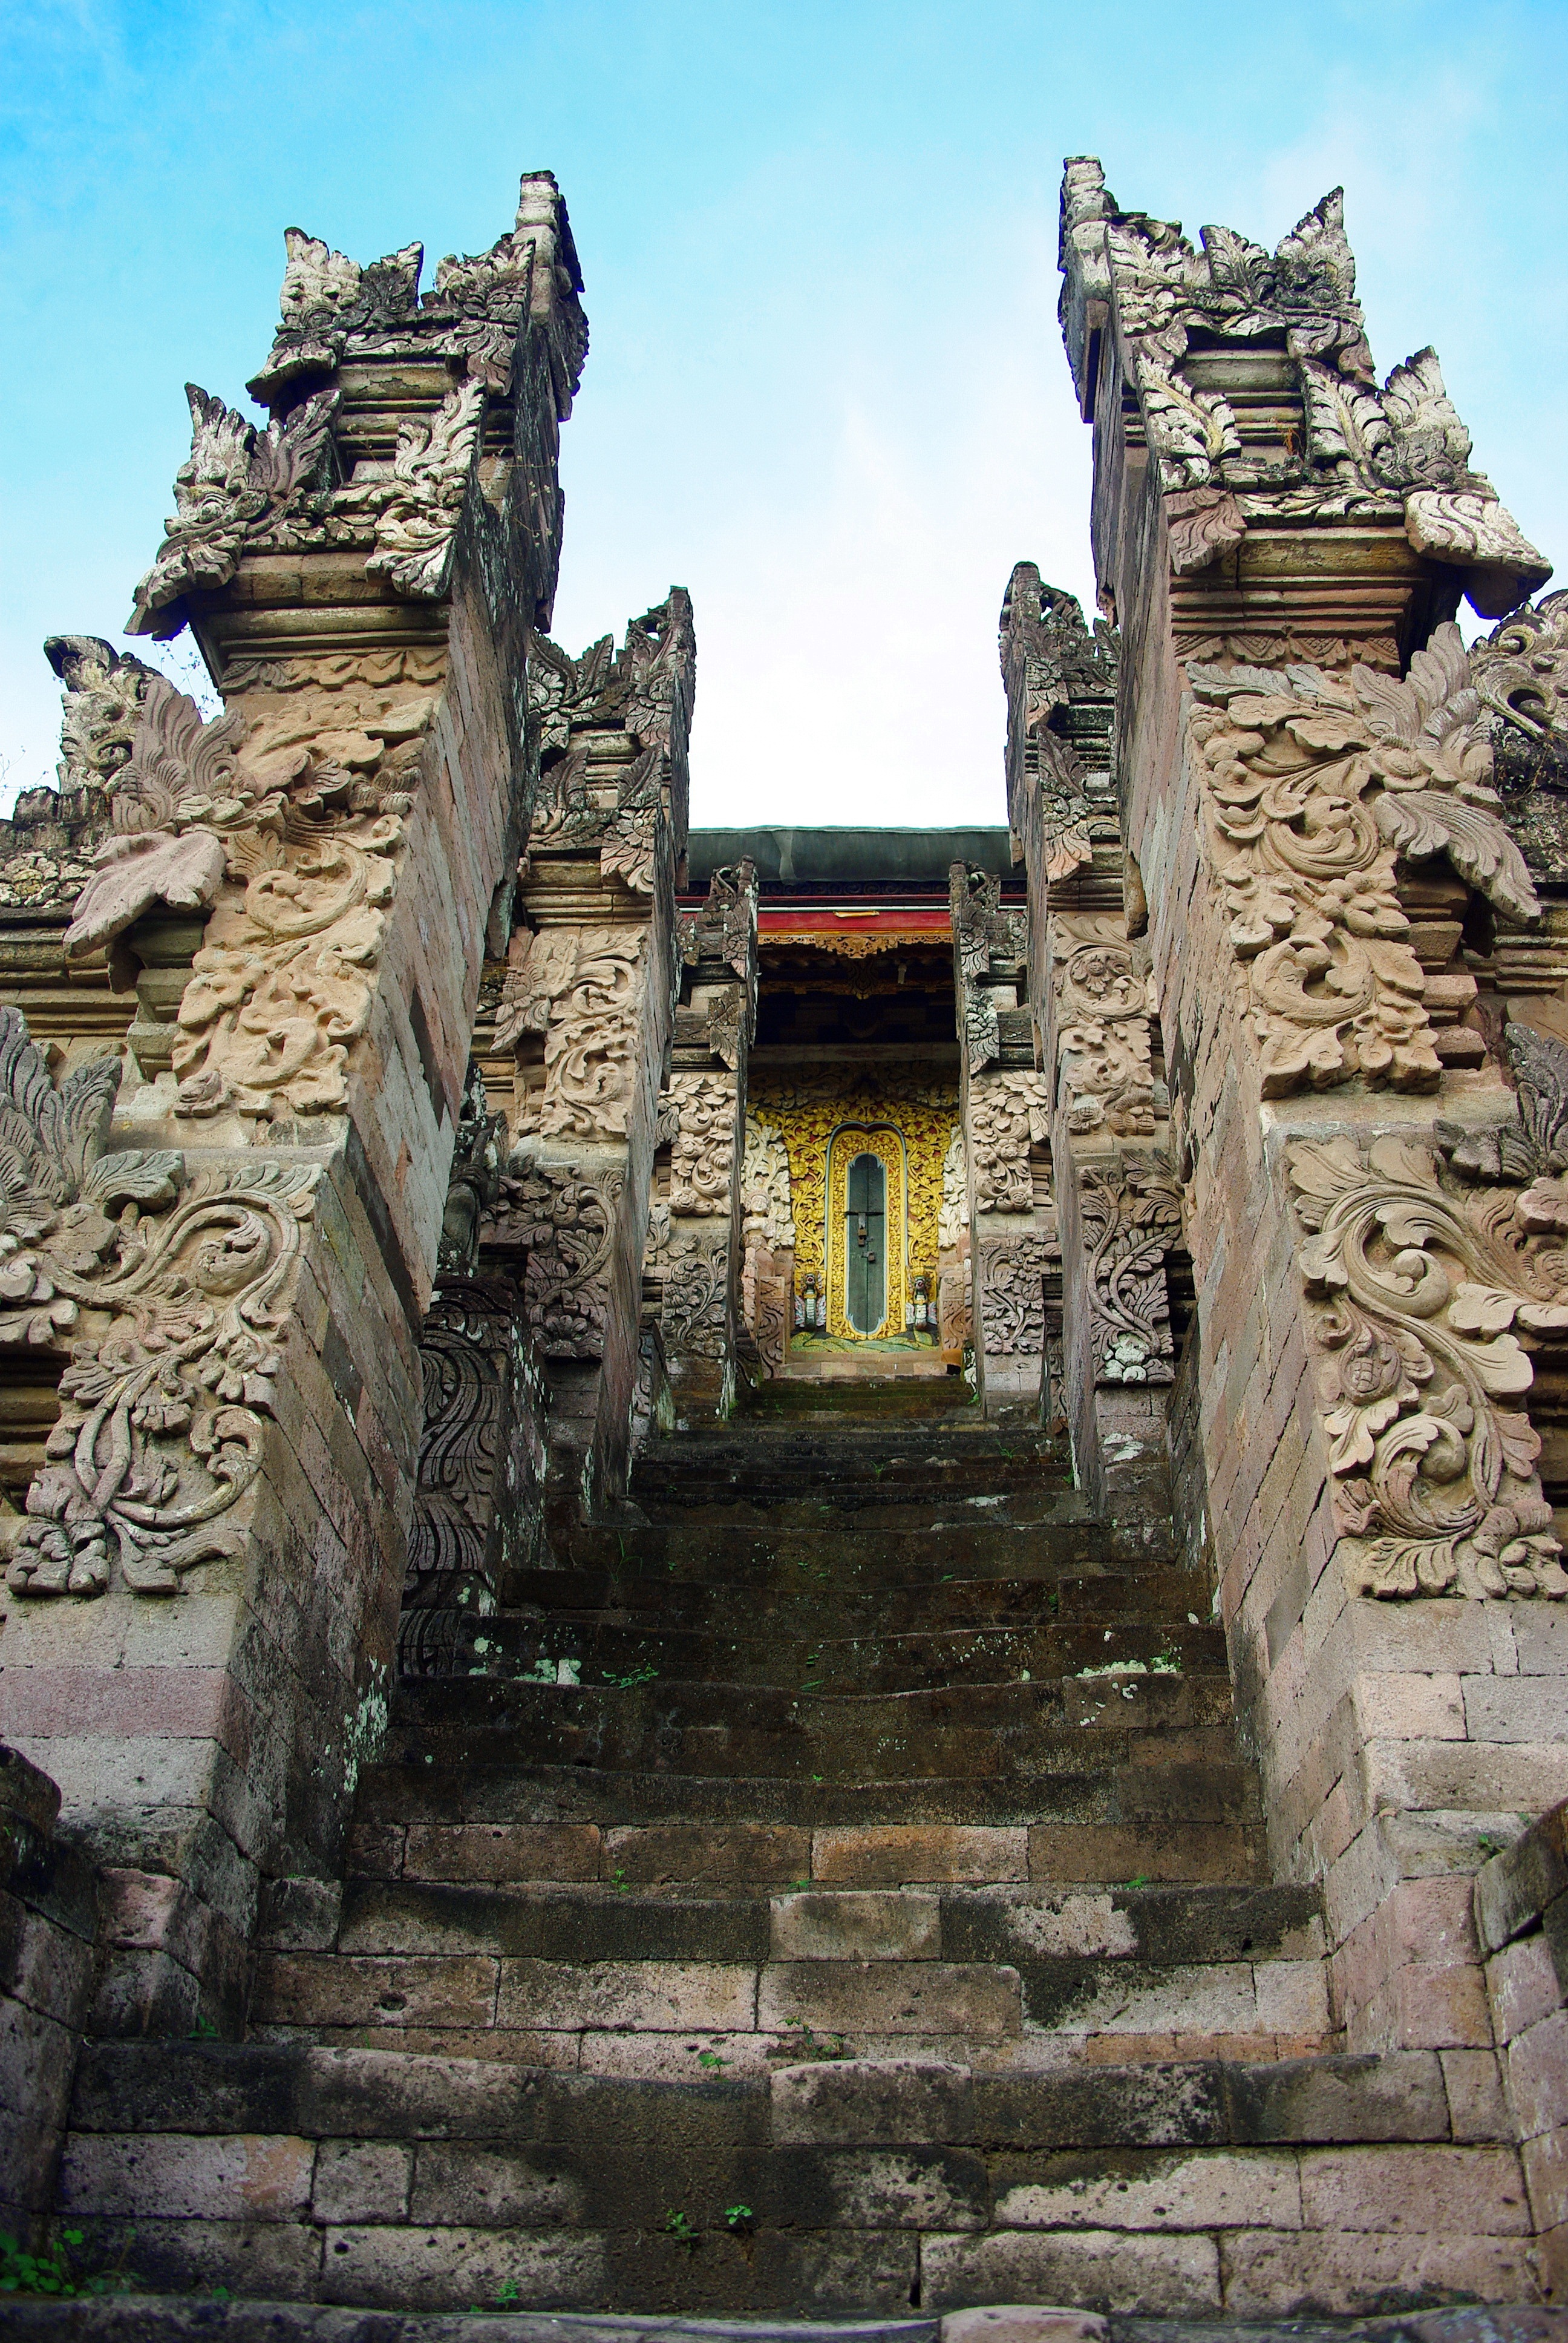
architecture, town, building, palace, religion, castle, landmark, fortification, tourism, place of worship, temple, ruins, monastery, history, sacred, indonesia, bali, archaeological site, unesco world heritage site, hindu temple, historic site, ancient history, ancient roman architecture